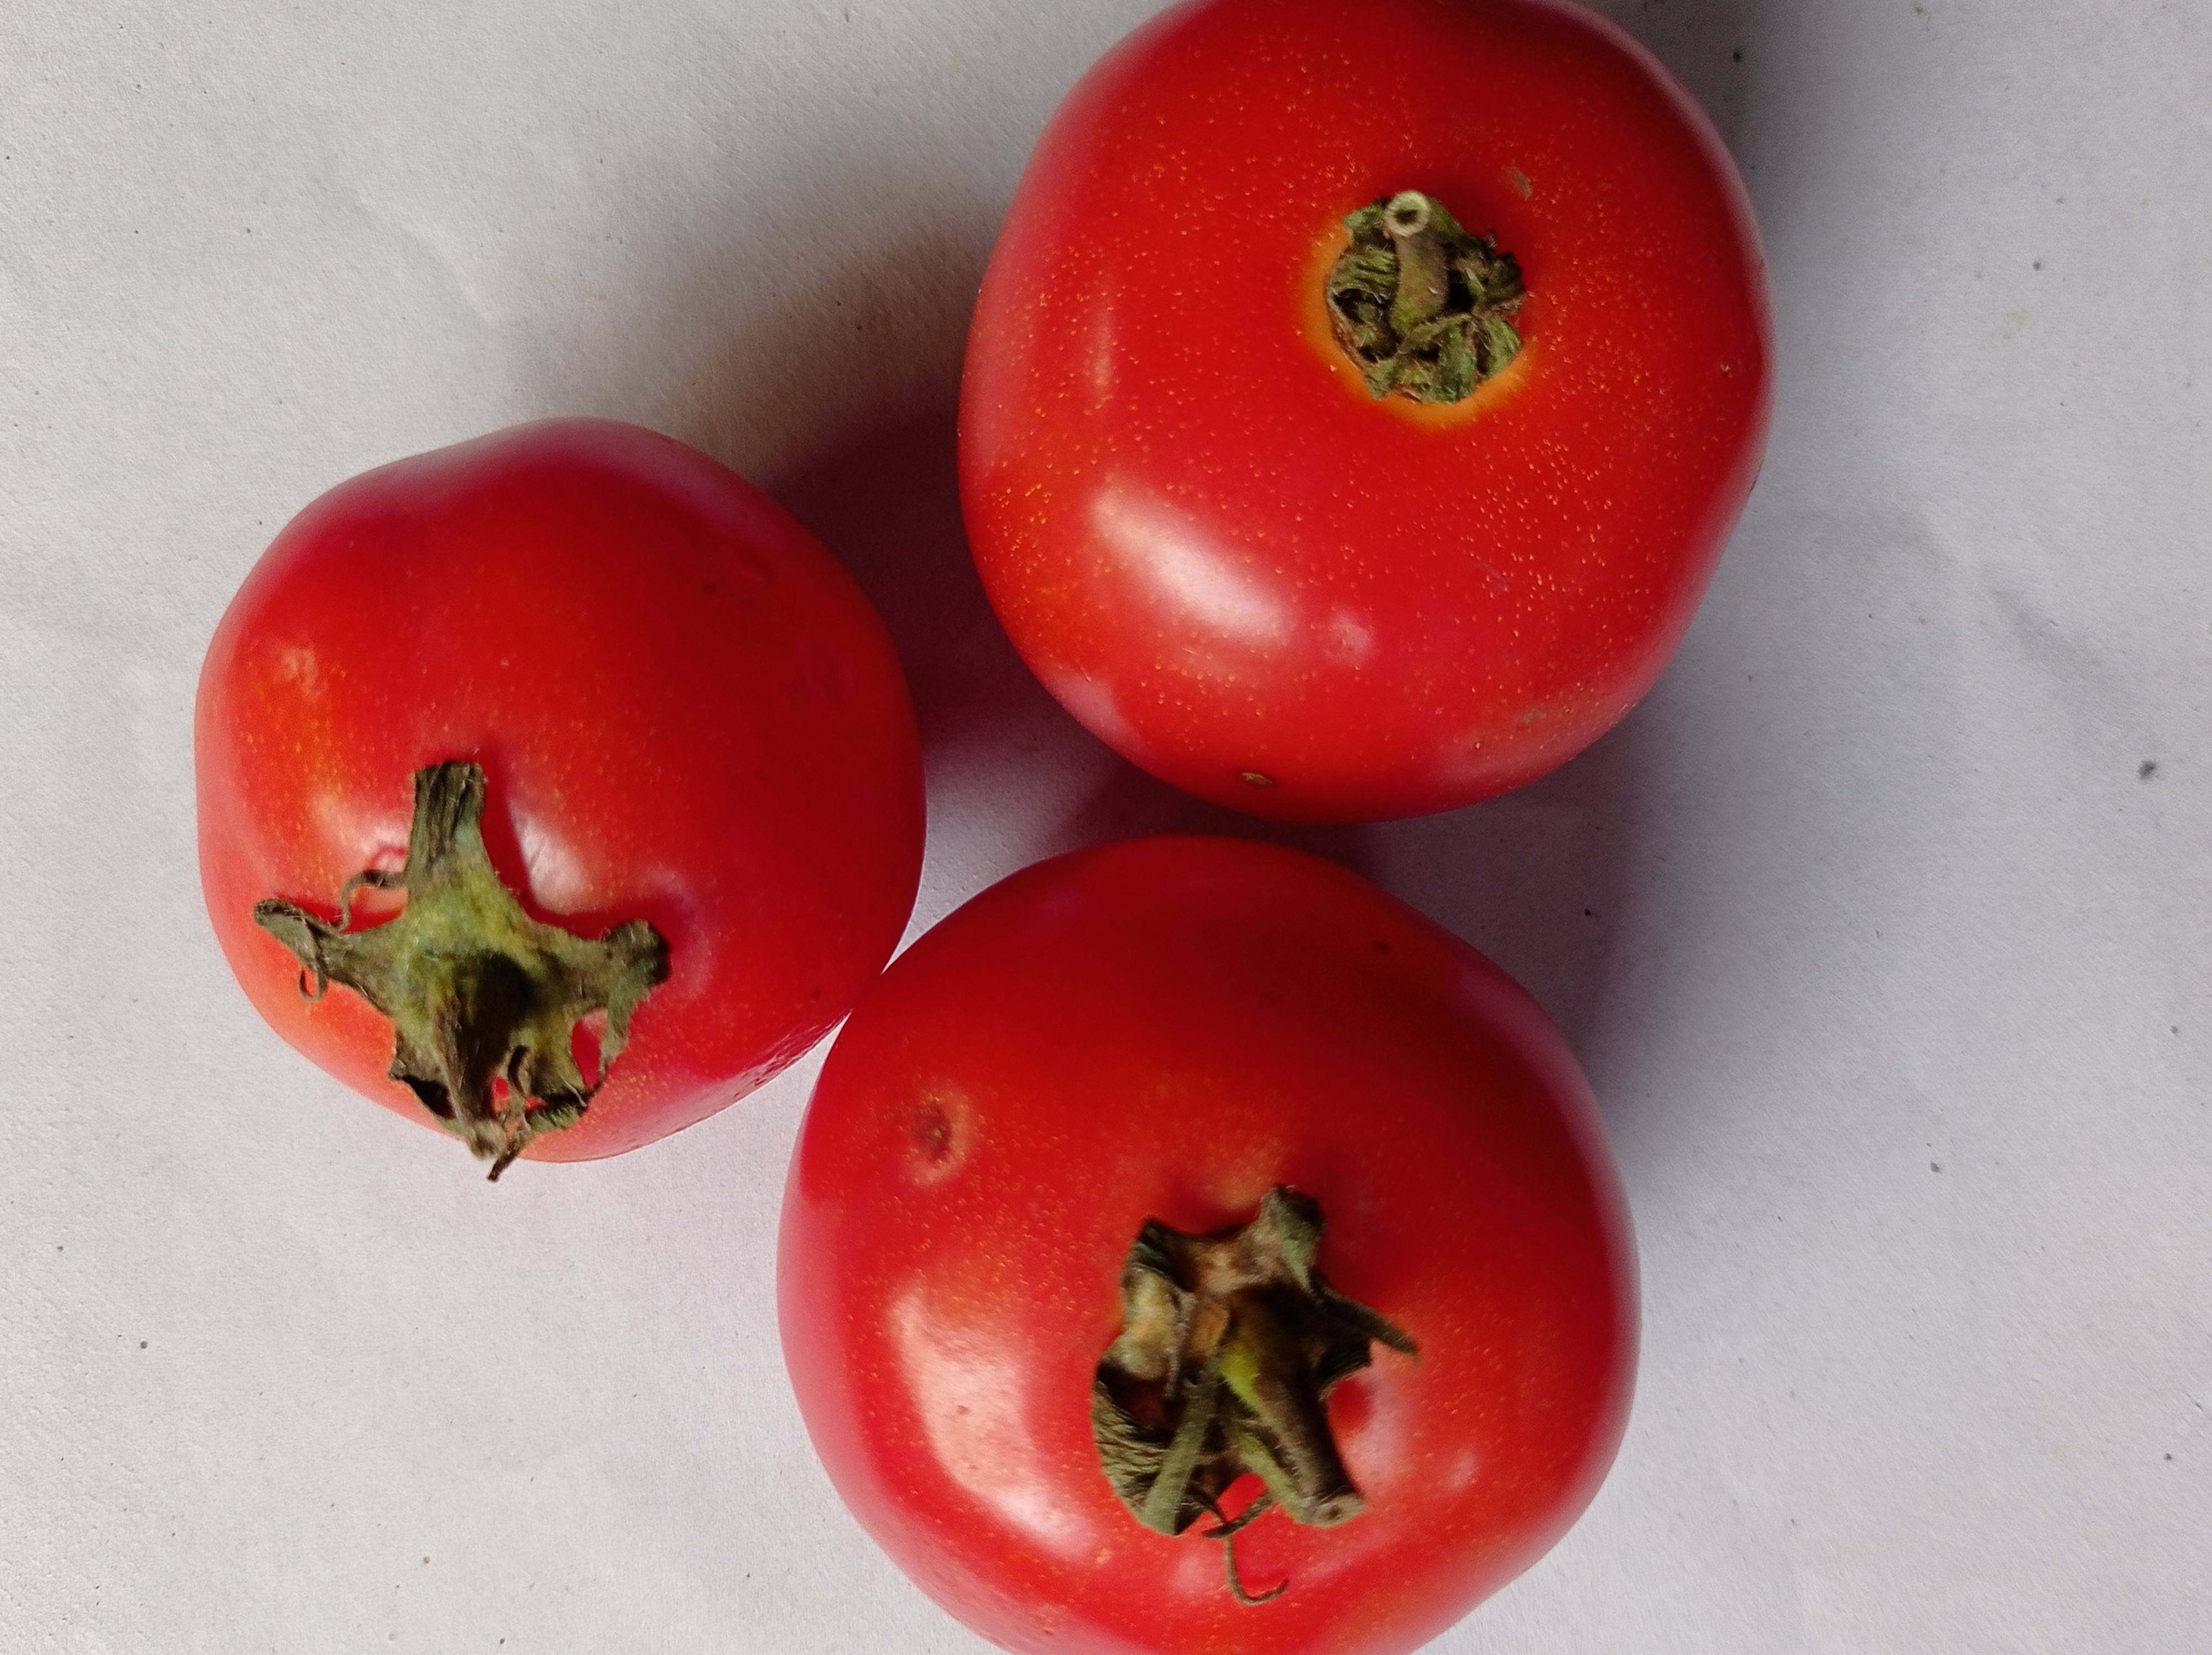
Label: Fresh